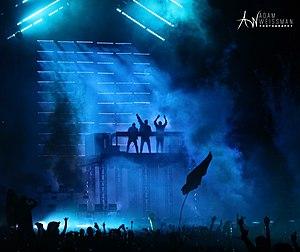
Swedish House Mafia est un groupe de musique dance suédois, originaire de Stockholm. Il se compose de trois disc jockeys de musique house que sont Axwell, Sebastian Ingrosso et Steve Angello. En 2011, le supergroupe se classe 10ᵉ dans le classement annuel du DJ Magazine.